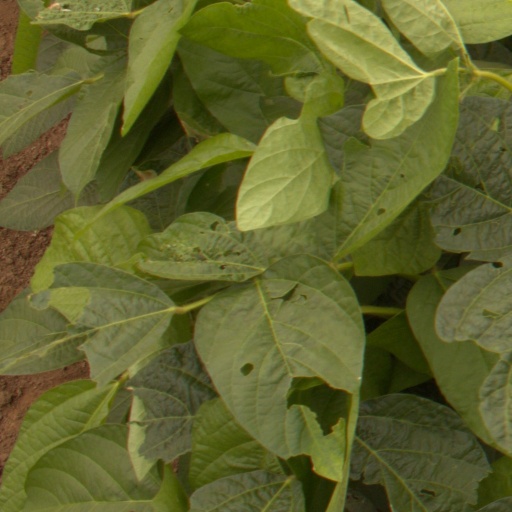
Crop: soybean